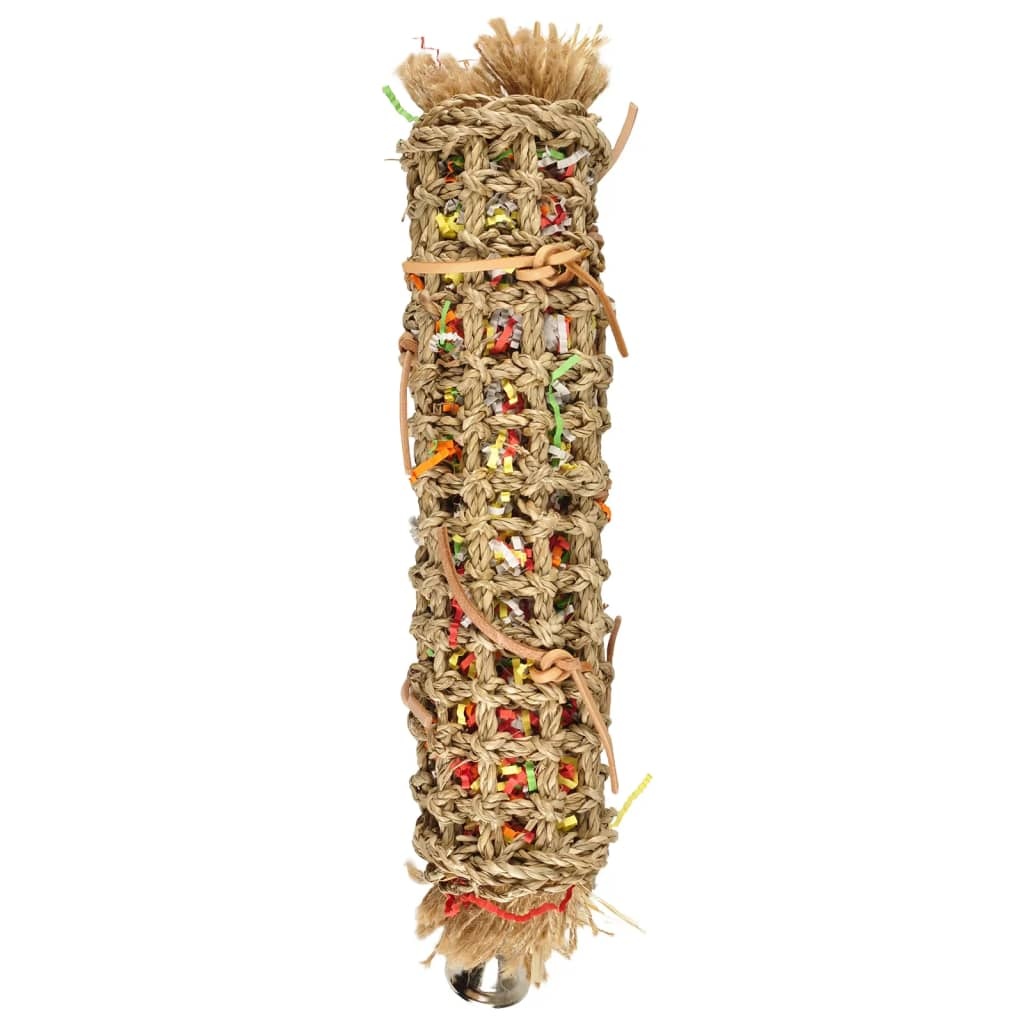
FLAMINGO Bird Toy Papyr Parakeet Tube L Multicolour 45 cm
Brand: Berkfield Home
This tube 45 cm Papyr bird toy with bell from FLAMINGO provides hours of entertainment to keep your bird busy and happy! Bird toy made of seagrass and paper: The large bird toy is made of seagrass and paper in a mesh making it more durable. And the metal suspension system of the toy also makes the structure strong. Suitable for hiding snacks: The FLAMINGO bird toy for parakeets provides a colourful place where you can hide some delicious snacks for your bird. Natural balance training: The colourful paper climbing bird toy is very durable, easy to mount and develop your bird's coordination and balancing skills. Colour: Multicolour Material: 70% seagrass, 10% paper, 10% grass, 5% leather and 5% metal Dimensions: 11 x 9 x 45 cm (L x W x H) Bird toy made of seagrass with bell Metal suspension system Suitable for hiding snacks Simply hang it up For indoor use 1.WARNING: Not suitable for children under 36 months.
Category: Animals & Pet Supplies > Pet Supplies > Bird Supplies > Bird Toys > Tunnels & Tubes